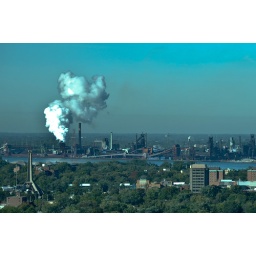
I believe this is a steel plant downriver from Detroit. Taken through hotel window in Windsor Ontario